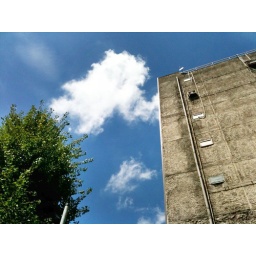
The blue sky in Asakusa of summer.